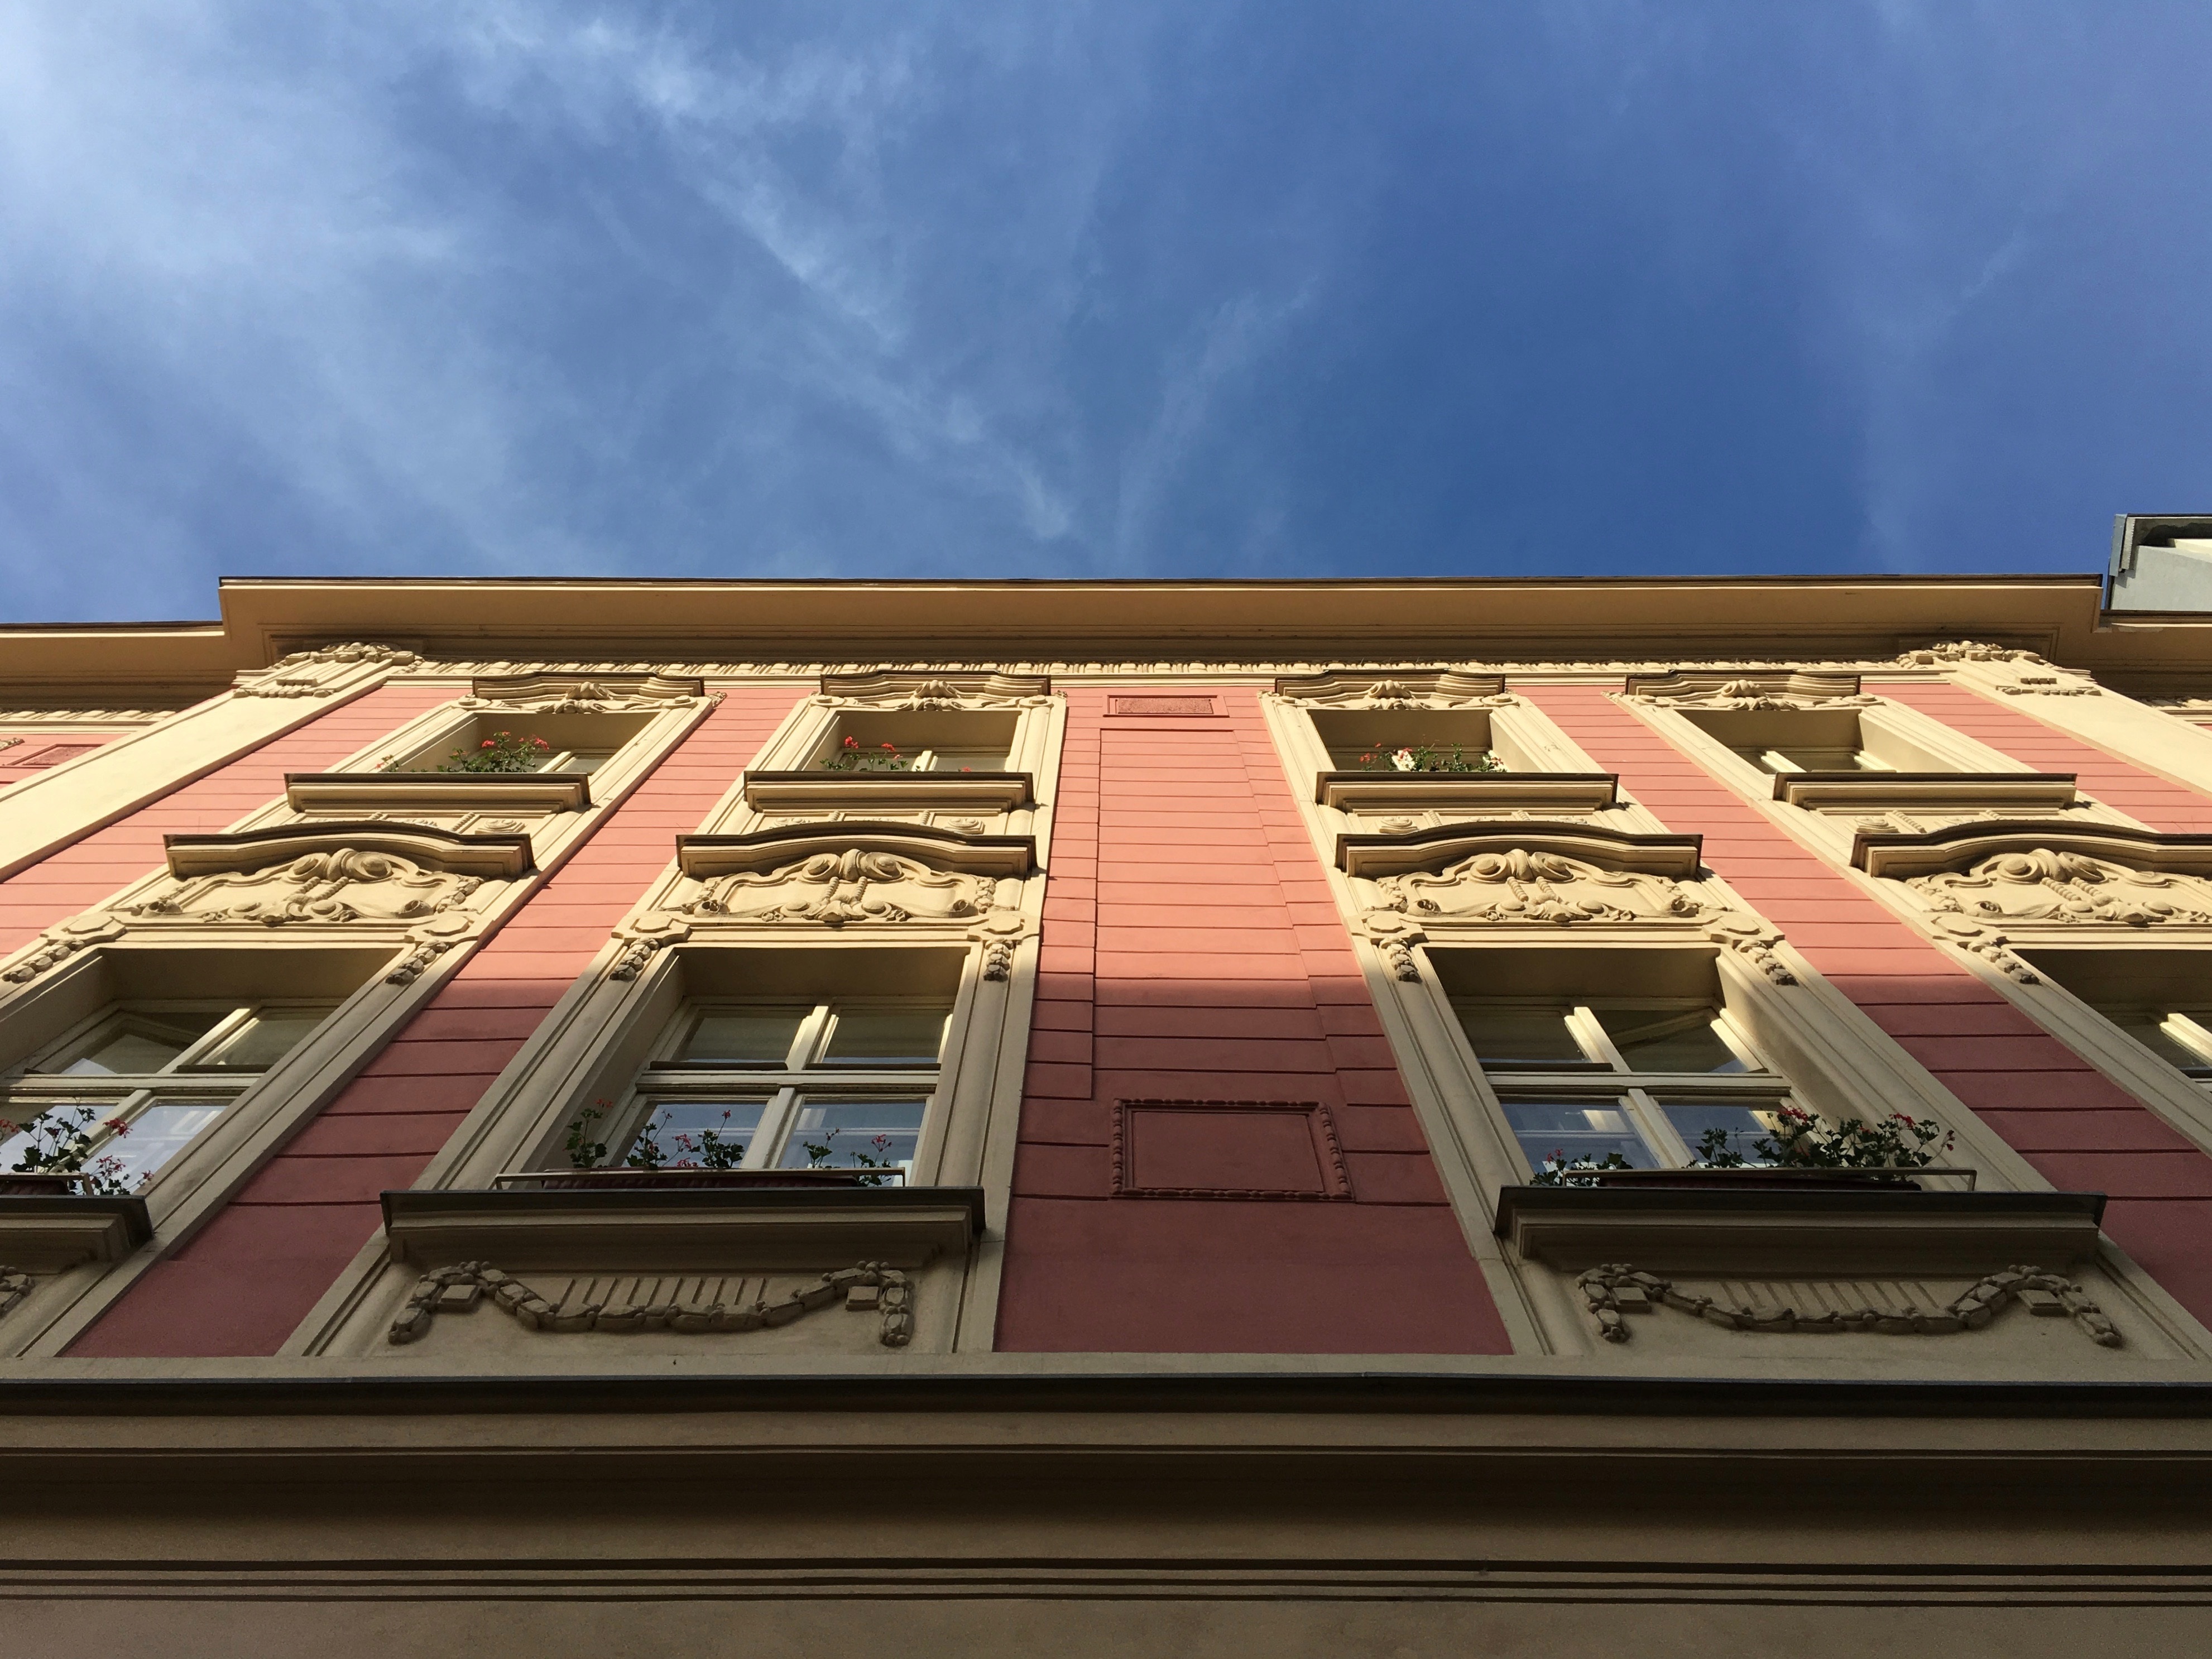
architecture, sky, building, old, skyscraper, facade, blue, shape